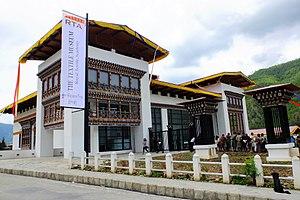
L'Académie royale du textile du Bhoutan a été créée pour préserver et promouvoir l'art du tissage qui est une partie importante de la culture et des traditions du Bhoutan. Sous la protection de la reine Ashi Sangay Choden Wangchuck. C'est une Organisation non gouvernementale, établie comme un centre d'éducation pour former au tissage traditionnel bhoutanais.